New Orleans Museum of Art

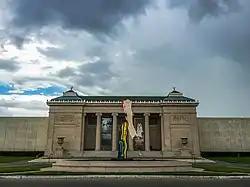
Roy Lichtenstein's "Five Brushstrokes"

The New Orleans Museum of Art (or NOMA) is the oldest fine arts museum in the city of New Orleans. It is situated within City Park, a short distance from the intersection of Carrollton Avenue and Esplanade Avenue, and near the terminus of the "Canal Street - City Park" streetcar line. It was established in 1911 as the Delgado Museum of Art.